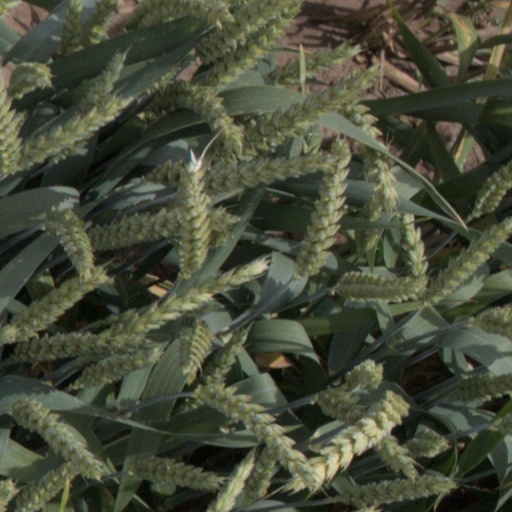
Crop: wheat